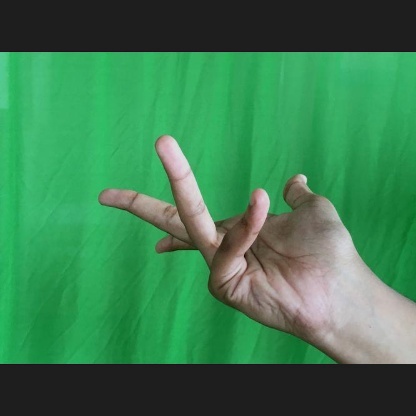
Mudra: Alapadmam